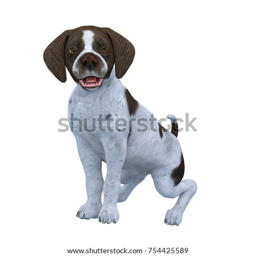
3d cg rendering of a dog